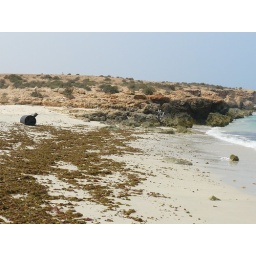
The beach at Fins, said to be the only white sand beach in Oman.